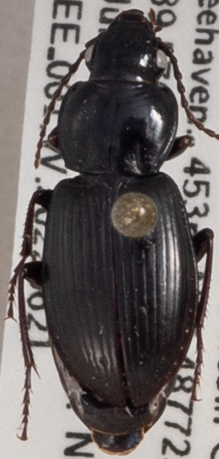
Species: Pterostichus pensylvanicus
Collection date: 2022-06-21
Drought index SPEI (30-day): -1.216
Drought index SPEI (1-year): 0.232
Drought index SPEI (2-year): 0.274